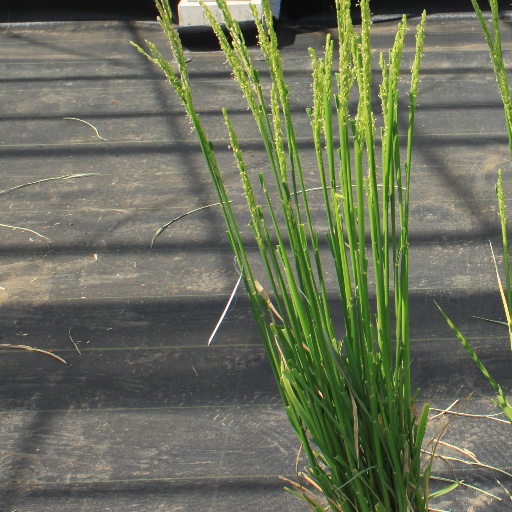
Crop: rice